List of most populous cities in the United States by decade

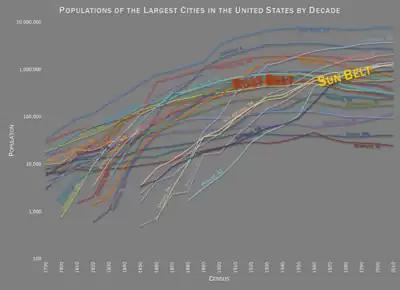
Population as a function of time for cities that have appeared in the top 10 since 1790. Note that the logarithmic scale means that the observed slope gives the "percentage" growth, not the "absolute" growth.

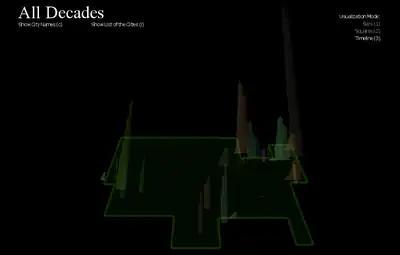
Linear visualization of population of the United States cities only when they are among the top 10

This list tracks and ranks the population of the top 10 largest cities and other urban places in the United States by decade, as reported by each decennial United States census, starting with the 1790 census. For 1790 through 1990, tables are taken from the U.S Census Bureau's "Population of the 100 Largest Cities and Other Urban Places in the United States: 1790 to 1990." For year 2000 rankings, data from the Census Bureau's tally of "Cities with 100,000 or More Population Ranked by Selected Subject" is used. The 2010 rankings are based on the 2010 census results.